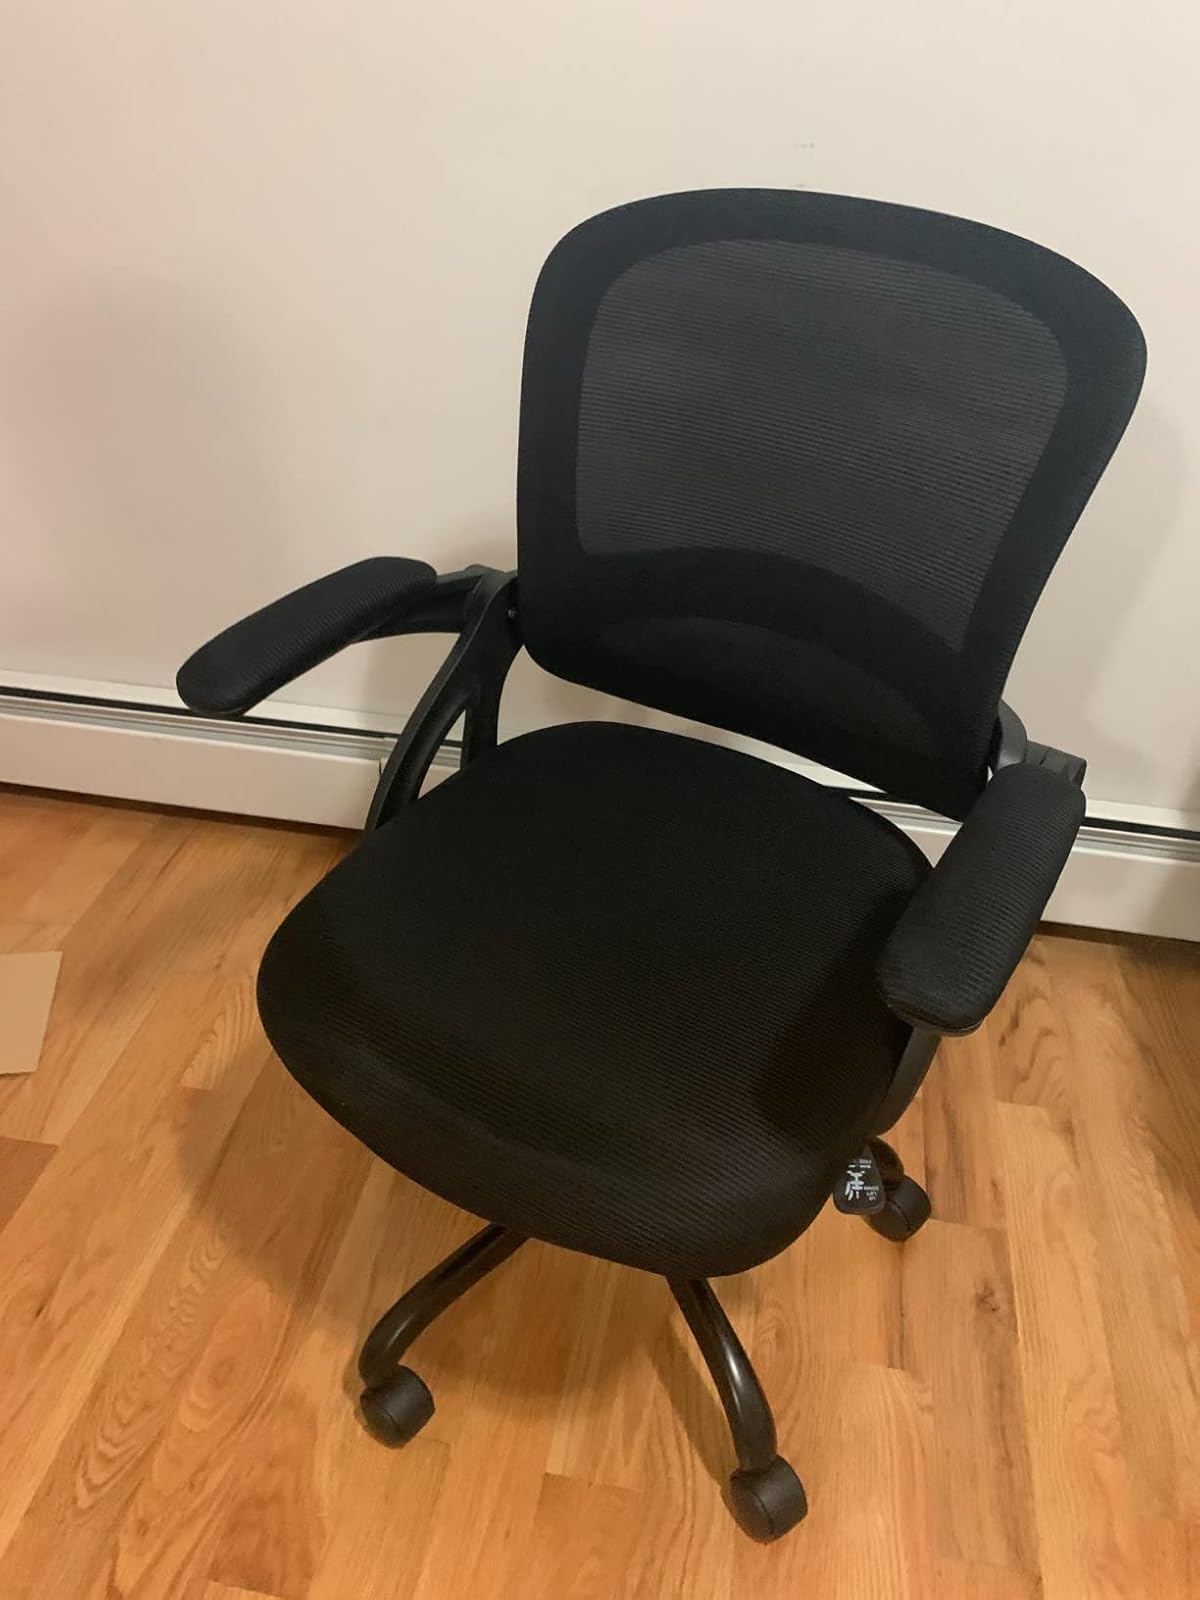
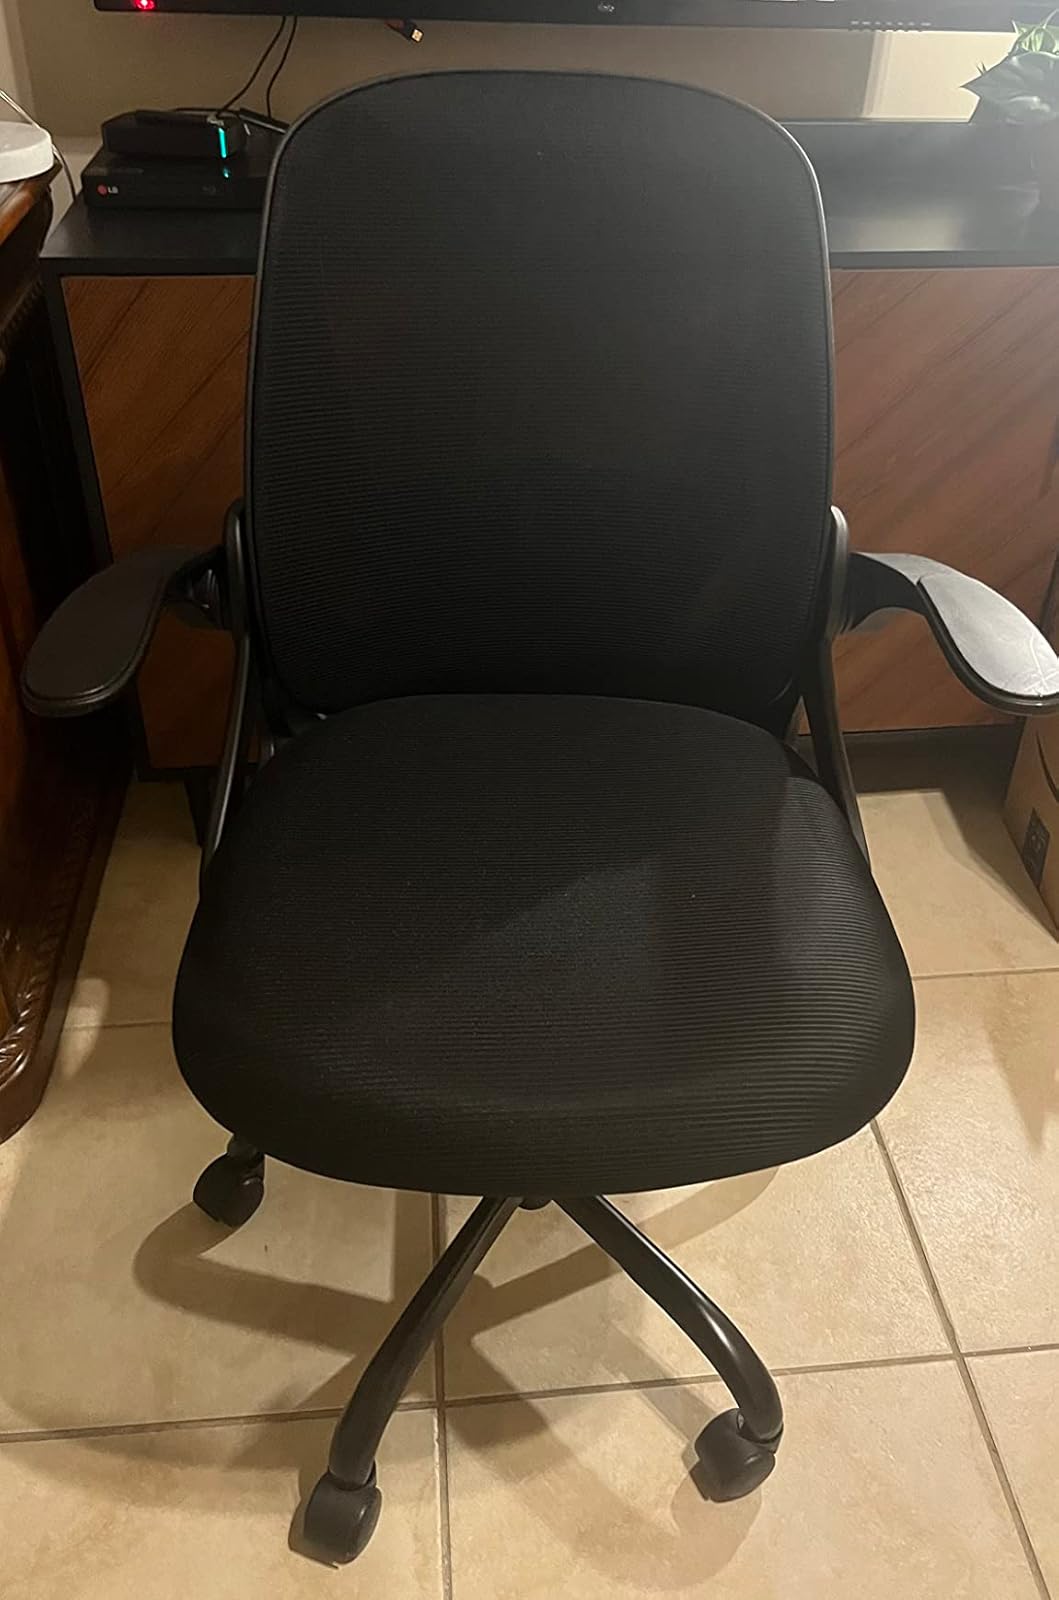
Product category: items_chair
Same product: no